Salento Pride

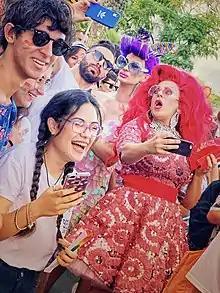
Salento Pride held in Gallipoli, 16 August 2019.

Salento Pride (also known as Puglia Pride) is the annual Pride parade usually held in Gallipoli, Italy in August to celebrate the lesbian, gay, bisexual, transgender, asexual, intersexual and queer (LGBTQI+) community and their allies. The 2020 parade due to take place in Brindisi on 20 June, when over 5,000 people were expected to take part in support of LGBTQ+ and immigrant rights was cancelled due to the COVID-19 pandemic.